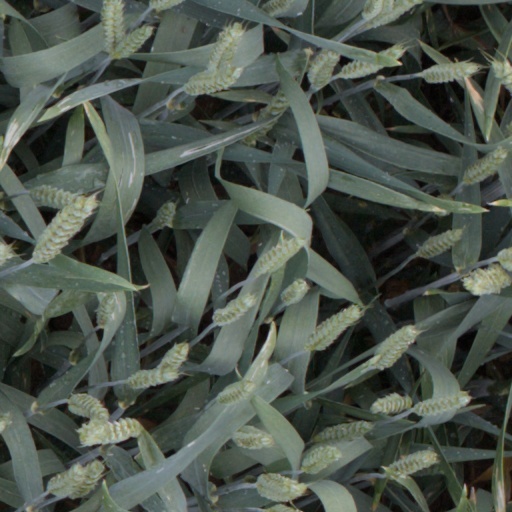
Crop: wheat